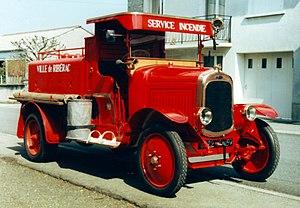
Véhicule de lutte contre l'incendie de marque LAFFLY, modèle LV de 1923 Collection Vignéras de Châlus
Laffly est une marque automobile française fondée en 1849 à Boulogne-Billancourt près de Paris.
Châlus est une commune française située dans le département de la Haute-Vienne, en région Nouvelle-Aquitaine. Localisée au sud-ouest de Limoges et au nord-est de Périgueux, elle appartient au Limousin historique. Elle est connue pour être le lieu où le roi d'Angleterre Richard Cœur de Lion fut mortellement blessé en 1199.